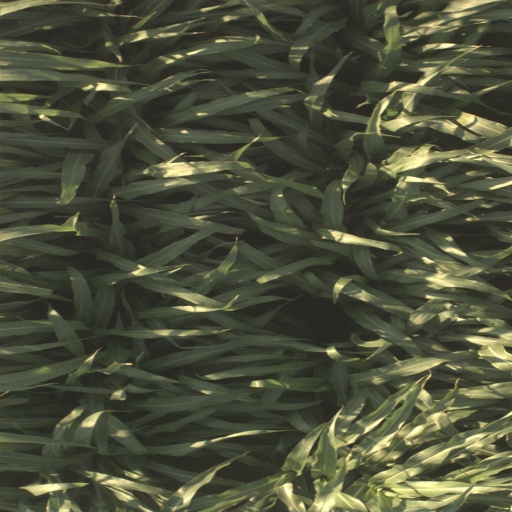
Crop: sorghum